ITMO University

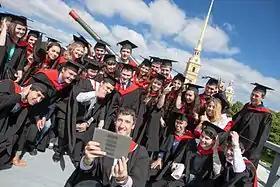
The best graduates on the bastion of the Peter and Paul Fortress, 2014

In 1937, LITMO opened the first in the USSR laboratory for calculating machinery that was later transformed into the Department of Mathematical and Computing Devices. By the autumn of 1939 it became one of the institute's top departments and focused on developing electromechanical computing devices and control devices. By 1940, it had over 1,400 students and employed 27 professors as well as 80 associated professors and PhDs.